Doug Mountjoy

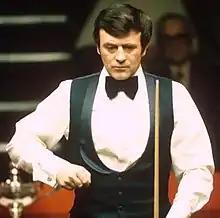

Douglas James Mountjoy (8 June 1942 – 14 February 2021) was a Welsh snooker player from , Gelligaer, Wales. He was a member of the professional snooker circuit from the late 1970s and throughout the 1980s, and remained within the top 16 of the world rankings for 11 consecutive years. He began his professional snooker career by taking the 1977 Masters, which he entered as a reserve player. He won both the 1978 UK Championship and the 1979 Irish Masters. Mountjoy reached the final of the 1981 World Snooker Championship where he was defeated by Steve Davis. He was also runner-up at the 1985 Masters losing to Cliff Thorburn, but by 1988 he had dropped out of the top 16.